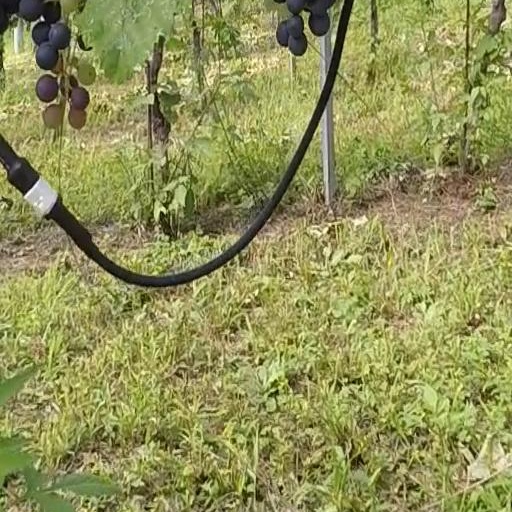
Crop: grape